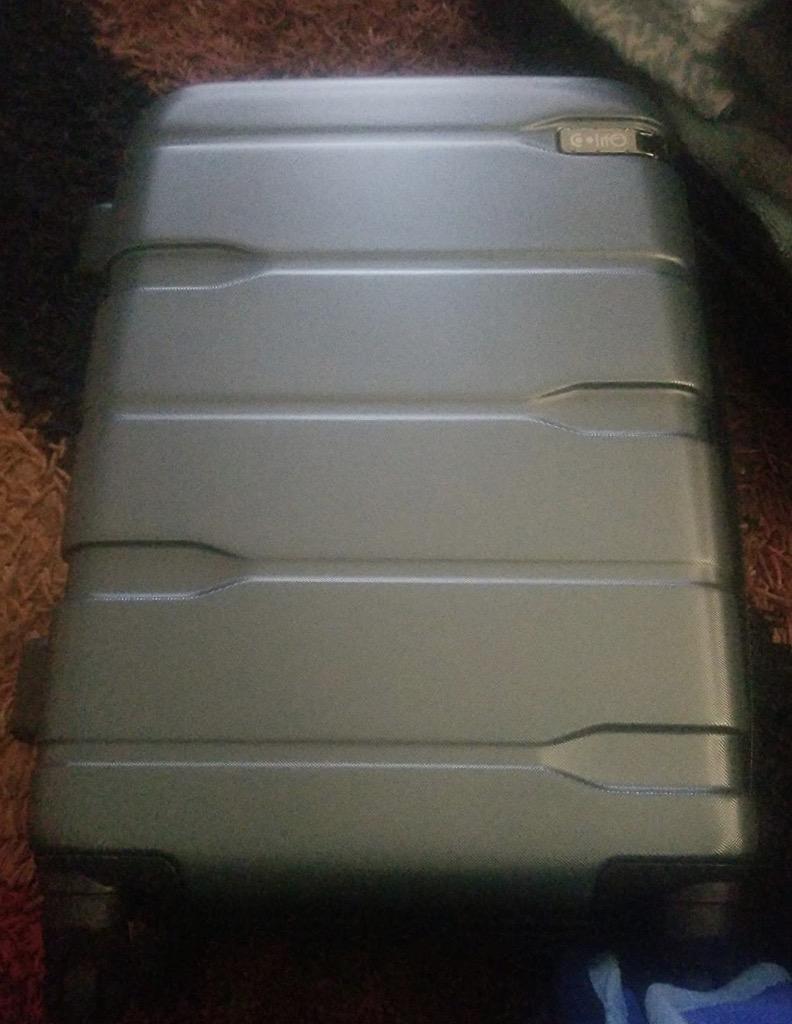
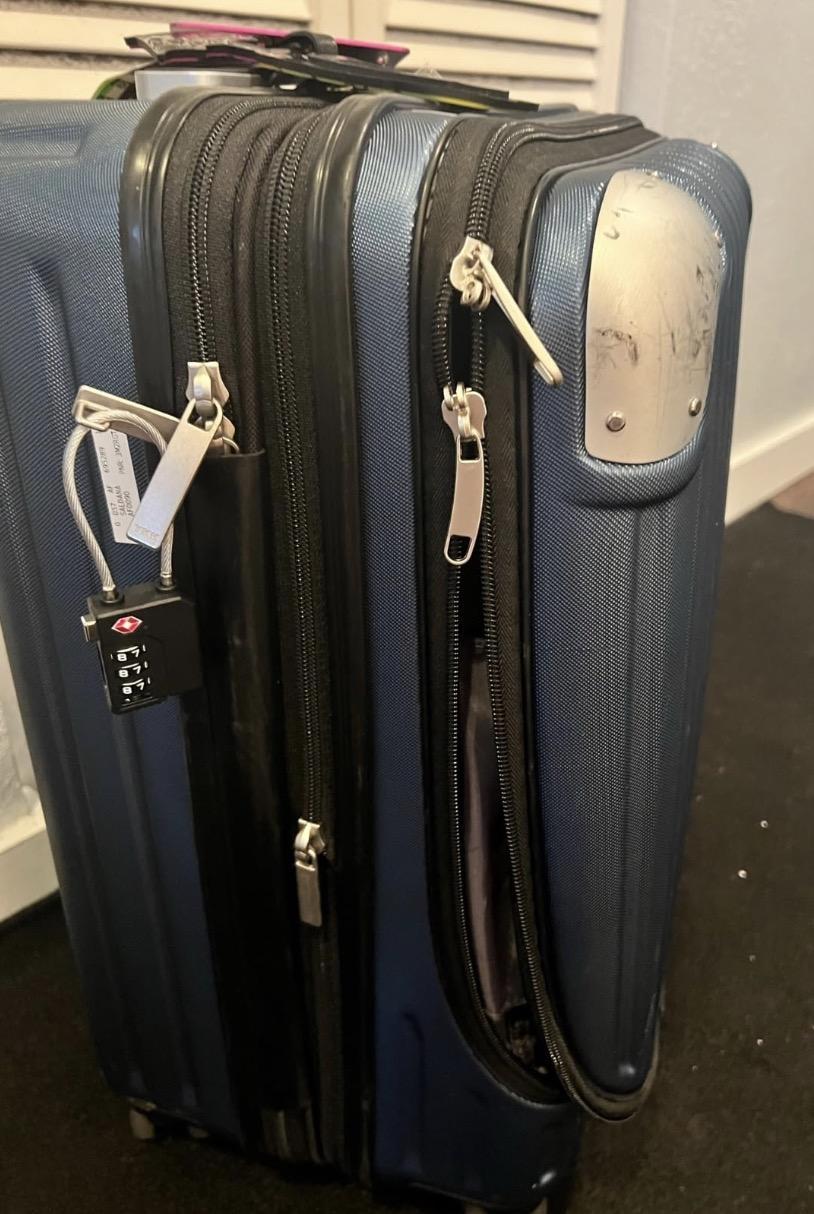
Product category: items_tea
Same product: no